People's Revolutionary Army (Grenada)

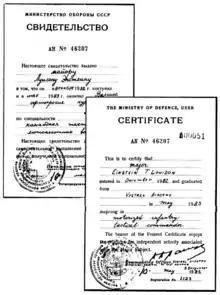
The certificate given by the Soviet defense ministry to Major Louison upon completion of the Vystrel course, signed by General David Dragunsky.

After the New Jewel Movement party seized power, the Grenadian army was renamed the People's Revolutionary Army and expanded at a rapid pace. In January 1981, the revolutionary government formed the Revolutionary Armed Forces (PRAF), an umbrella organization that included the army, the militia, the police service, the prison service, the Coast Guard and the fire service. The Grenadian uniformed force far outnumbered the combined police and military of all their Eastern Caribbean neighbors. The Soviet Union and Cuba supplied most of the weapons. Promising soldiers and officers were trained in those countries. By 1983 the Movement was split over who should lead the party forward. Some believe the faction led by Prime Minister Maurice Bishop wanted closer ties with the West, while the faction led by Deputy Prime Minister Bernard Coard wanted to speed up the conversion to a communist state. Others contend the power struggle had more to do with leadership style and rivalry than differences in ideology between the two estranged friends.